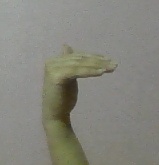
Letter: khaa